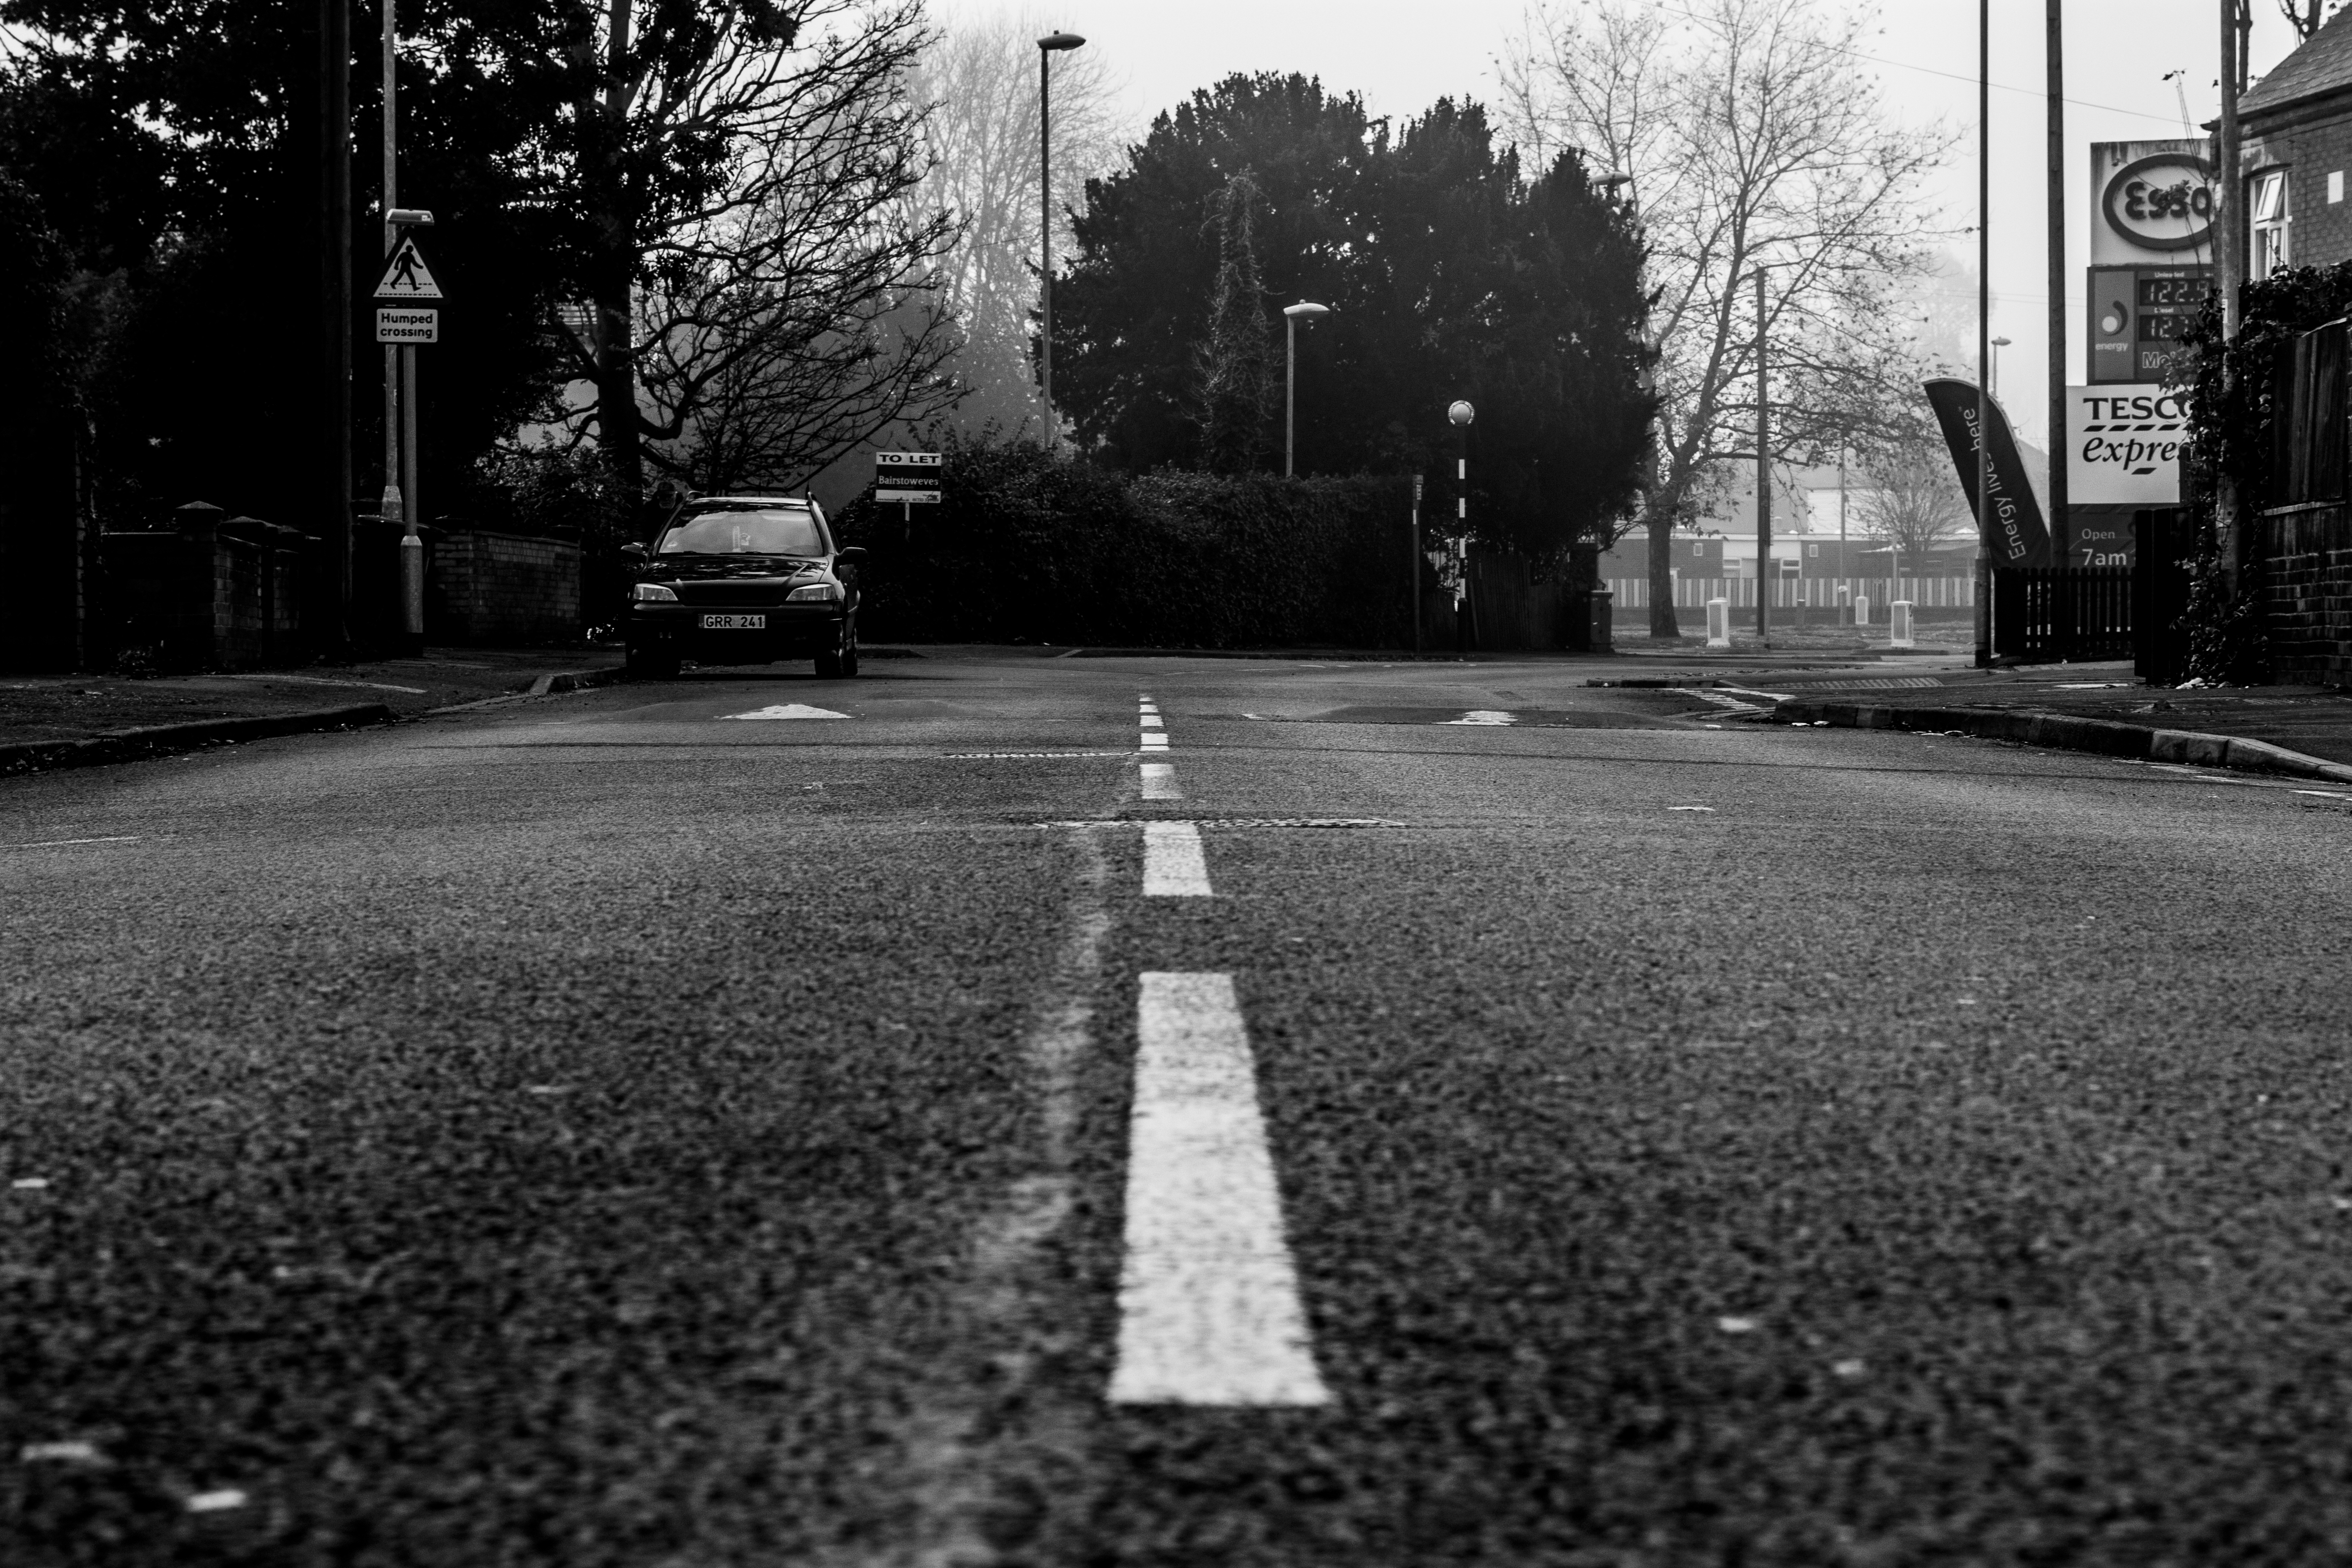
light, black and white, road, white, street, night, photography, city, asphalt, shadow, darkness, black, monochrome, lane, uk, infrastructure, shape, peterborough, road surface, monochrome photography, film noir